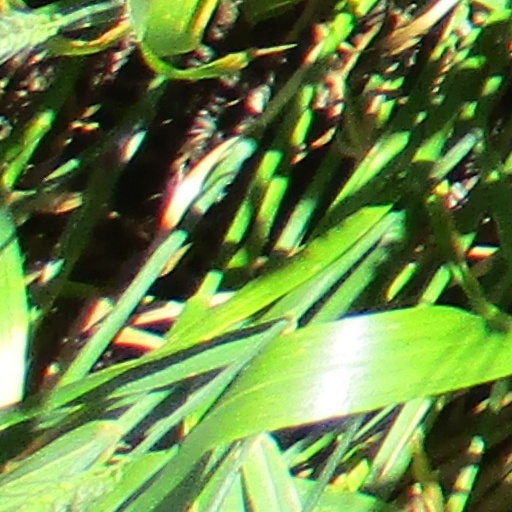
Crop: wheat